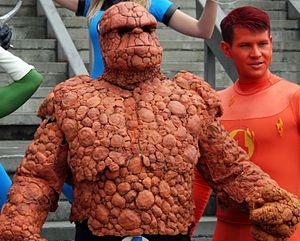
Benjamin « Ben » Grimm, alias la Chose, est un super-héros évoluant dans l'univers Marvel de la maison d'édition Marvel Comics. Créé par le scénariste Stan Lee et le dessinateur Jack Kirby, le personnage de fiction apparaît pour la première fois dans le comic book Fantastic Four #1 en novembre 1961.